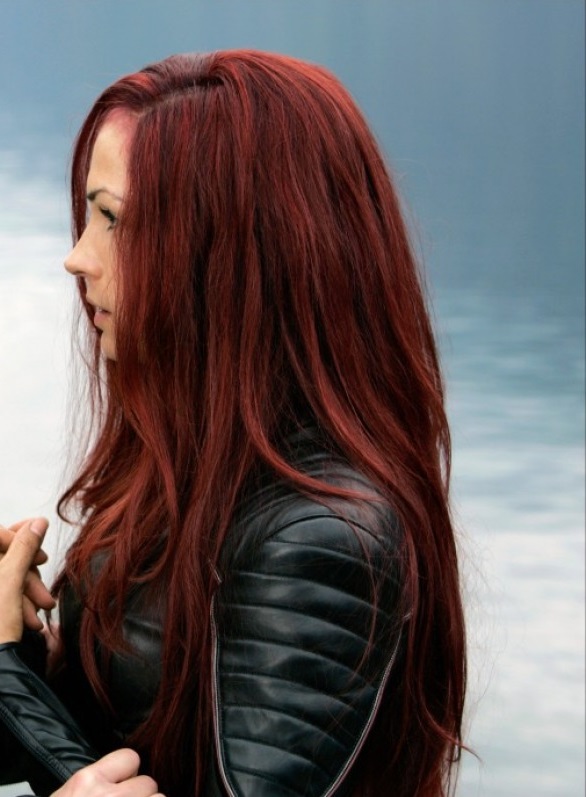
Gender: women